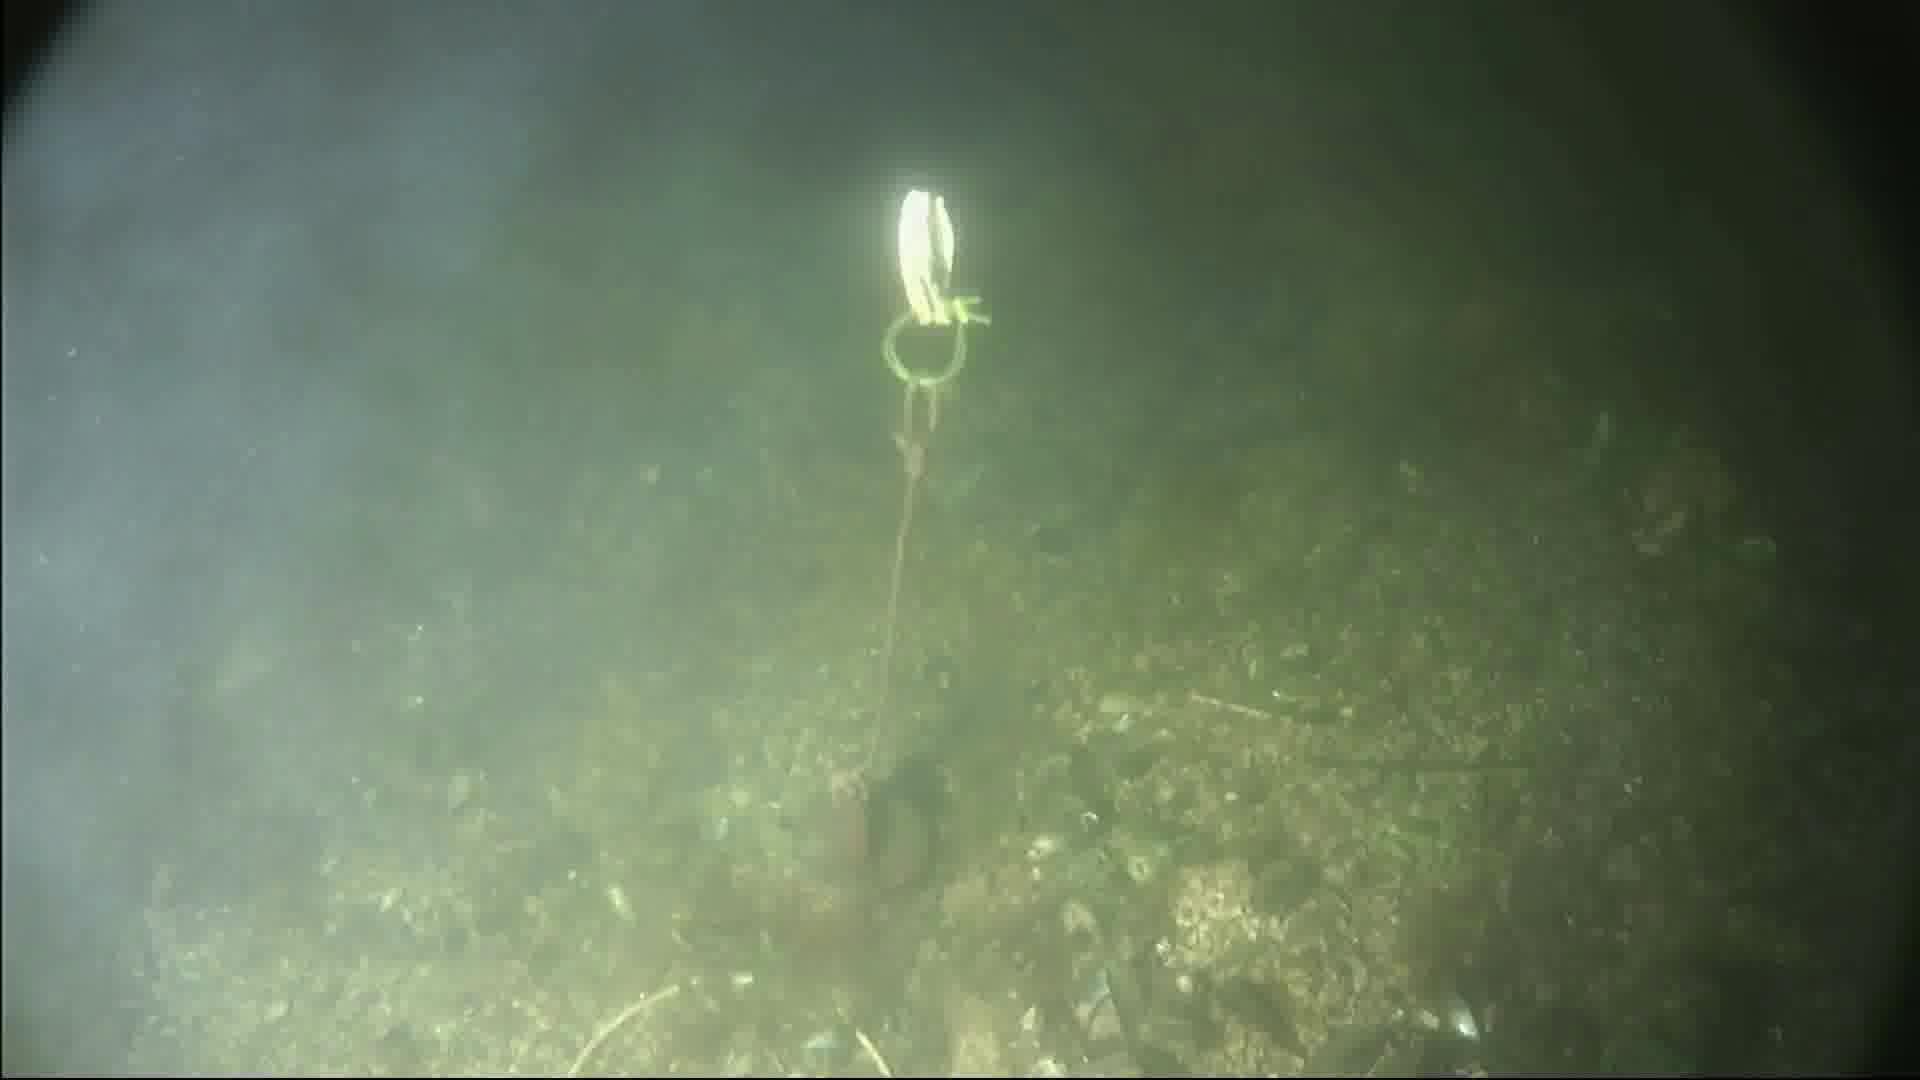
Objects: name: crab